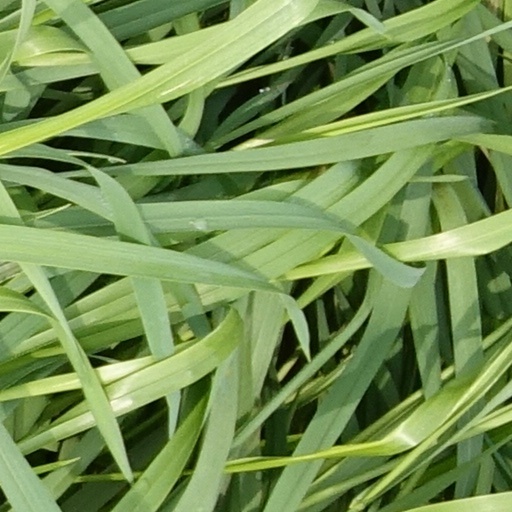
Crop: wheat